Ground Zero Indicator

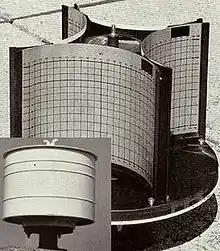
Ground Zero Indicator, showing the interior graticules (and the insert at bottom left shows the instrument mounted with its cover in place)

The Ground Zero Indicator, known by the acronym GZI was a specially designed shadowgraph instrument used by the British Royal Observer Corps during the Cold War to locate the Ground Zero of any nuclear explosion. It consisted of four horizontally mounted cardinal compass point pinhole cameras within a metal drum. Flash from a nuclear explosion would produce a mark on one or multiple of the papers within the drum and its position of the mark has enabled the bearing and height of the burst to be estimated in terms of engineering. With a triangulation between both neighbouring posts these types of readings would give an considered accurate height and position, which is identified by assessing the height of the explosion imprint above the horizon level that had been pre-exposed onto the paper.